Djo Tunda Wa Munga

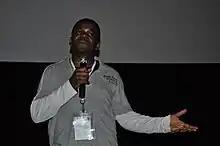
Djo Tunda Wa Munga speaking at the Seattle International Film Festival, Seattle, Washington

Djo Tunda Wa Munga (born 1972) also known as Djo Munga, is a Congolese film director and producer. He is best known for his award-winning 2010 thriller "Viva Riva!," the first feature film to be produced in the Democratic Republic of the Congo in over 28 years.